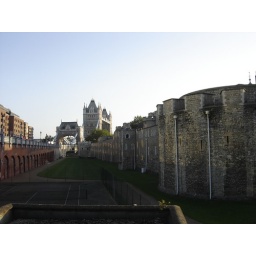
A wonderful view of the street alongside the tower that leads over to Tower Bridge.